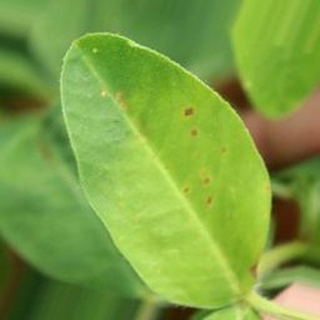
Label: groundnut_early_leaf_spot